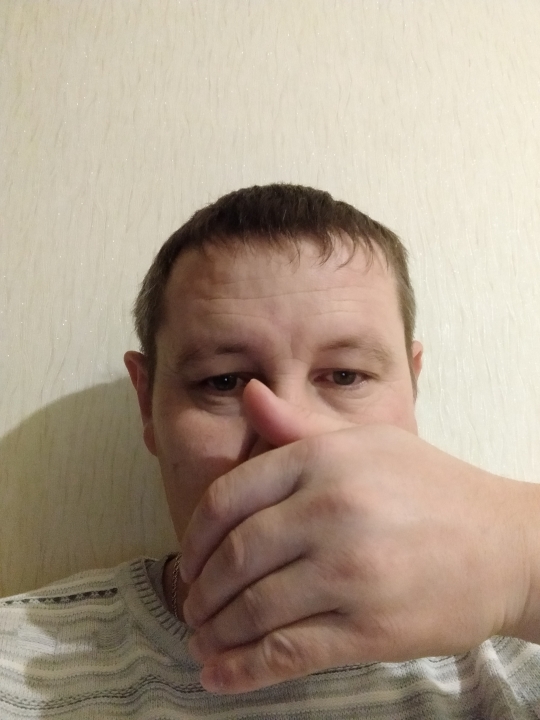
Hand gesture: no_gesture